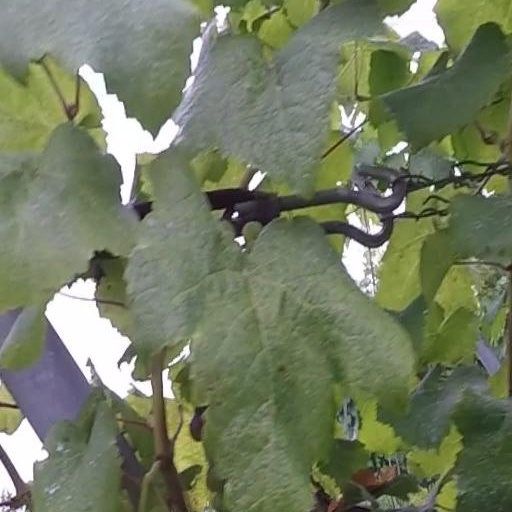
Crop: grape